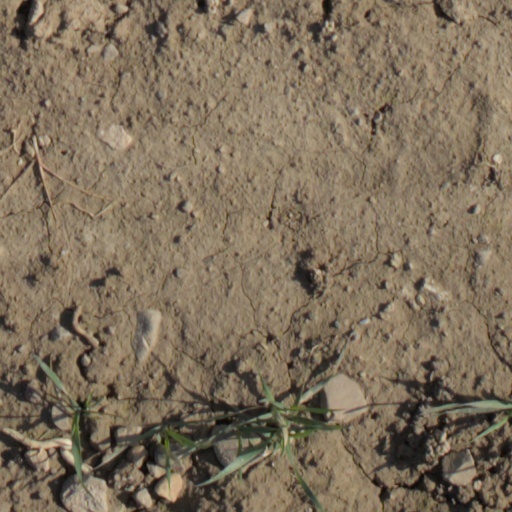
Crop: wheat